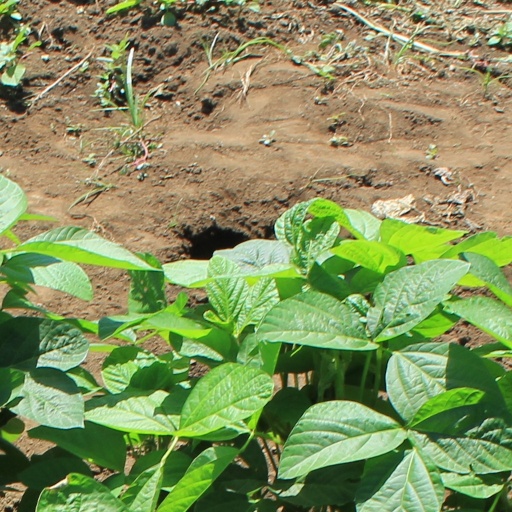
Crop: soybean